Power Plant and Dam No. 4

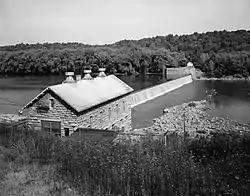
Power Plant and Dam No. 4, September 1980

Power Plant and Dam No. 4 is a historic hydroelectric power generation station on the Potomac River, located near Shepherdstown on the county line between Berkeley and Jefferson County, West Virginia. The power plant is a tall one-story, limestone building on a high stone foundation. It is five bays long and has a gable roof. Dam 4 uses horizontal shaft turbines connected by rope drives to horizontal shaft generators. This plant is probably the last commercially operated rope-driven hydroelectric plant in the United States. The building is built into a hillside, so the main floor is the top floor. The power plant was originally built by the Martinsburg Electric Company.